Hiram Johnson

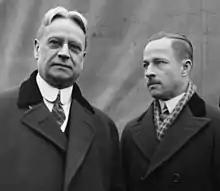
Hiram Johnson Sr. (left) with his oldest son, Hiram Johnson Jr. 1920–1925

In 1912, Johnson was a founder of the national Progressive Party and ran as the party's vice presidential candidate, sharing a ticket with former President Theodore Roosevelt. Roosevelt and Johnson narrowly carried California but finished second nationally behind the Democratic ticket of Woodrow Wilson and Thomas R. Marshall. Their second-place finish, ahead of incumbent Republican President William Howard Taft, remains among the strongest for any third party in American history.